Antonio Adolfo Pérez y Aguilar

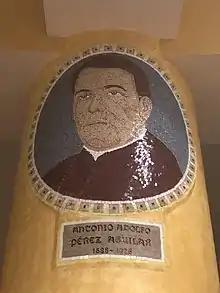
Antonio Adolfo Pérez y Aguilar

Msgr. Dr. Antonio Adolfo Pérez y Aguilar (20 March 1839 – 17 April 1926) was the fourth Bishop and first Archbishop of San Salvador, El Salvador.